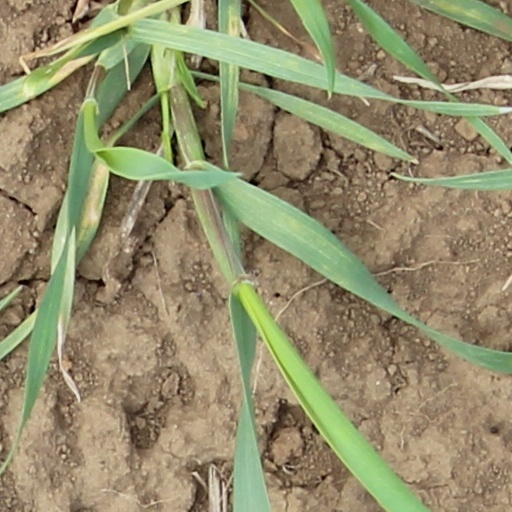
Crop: wheat